Toby Mott

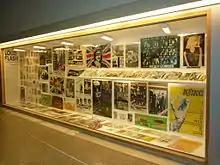
Installation shot of "Punk on Paper".

Mott began his collection in the late 1970s. In addition to the iconic works of the era, notably those produced by Jamie Reid for The Sex Pistols and Linder Sterling for the Buzzcocks, it includes propaganda from political groups such as Rock Against Racism and the British National Front and memorabilia from the Silver Jubilee of Elizabeth II, an event that collided with punk's high-water mark in 1977. "Esopus" released material from the Mott Collection related to Margaret Thatcher in 2013. The special edition publication came with several facsimile reproductions of archival materials and a removable insert that commemorated Thatcher's polarizing tenure.